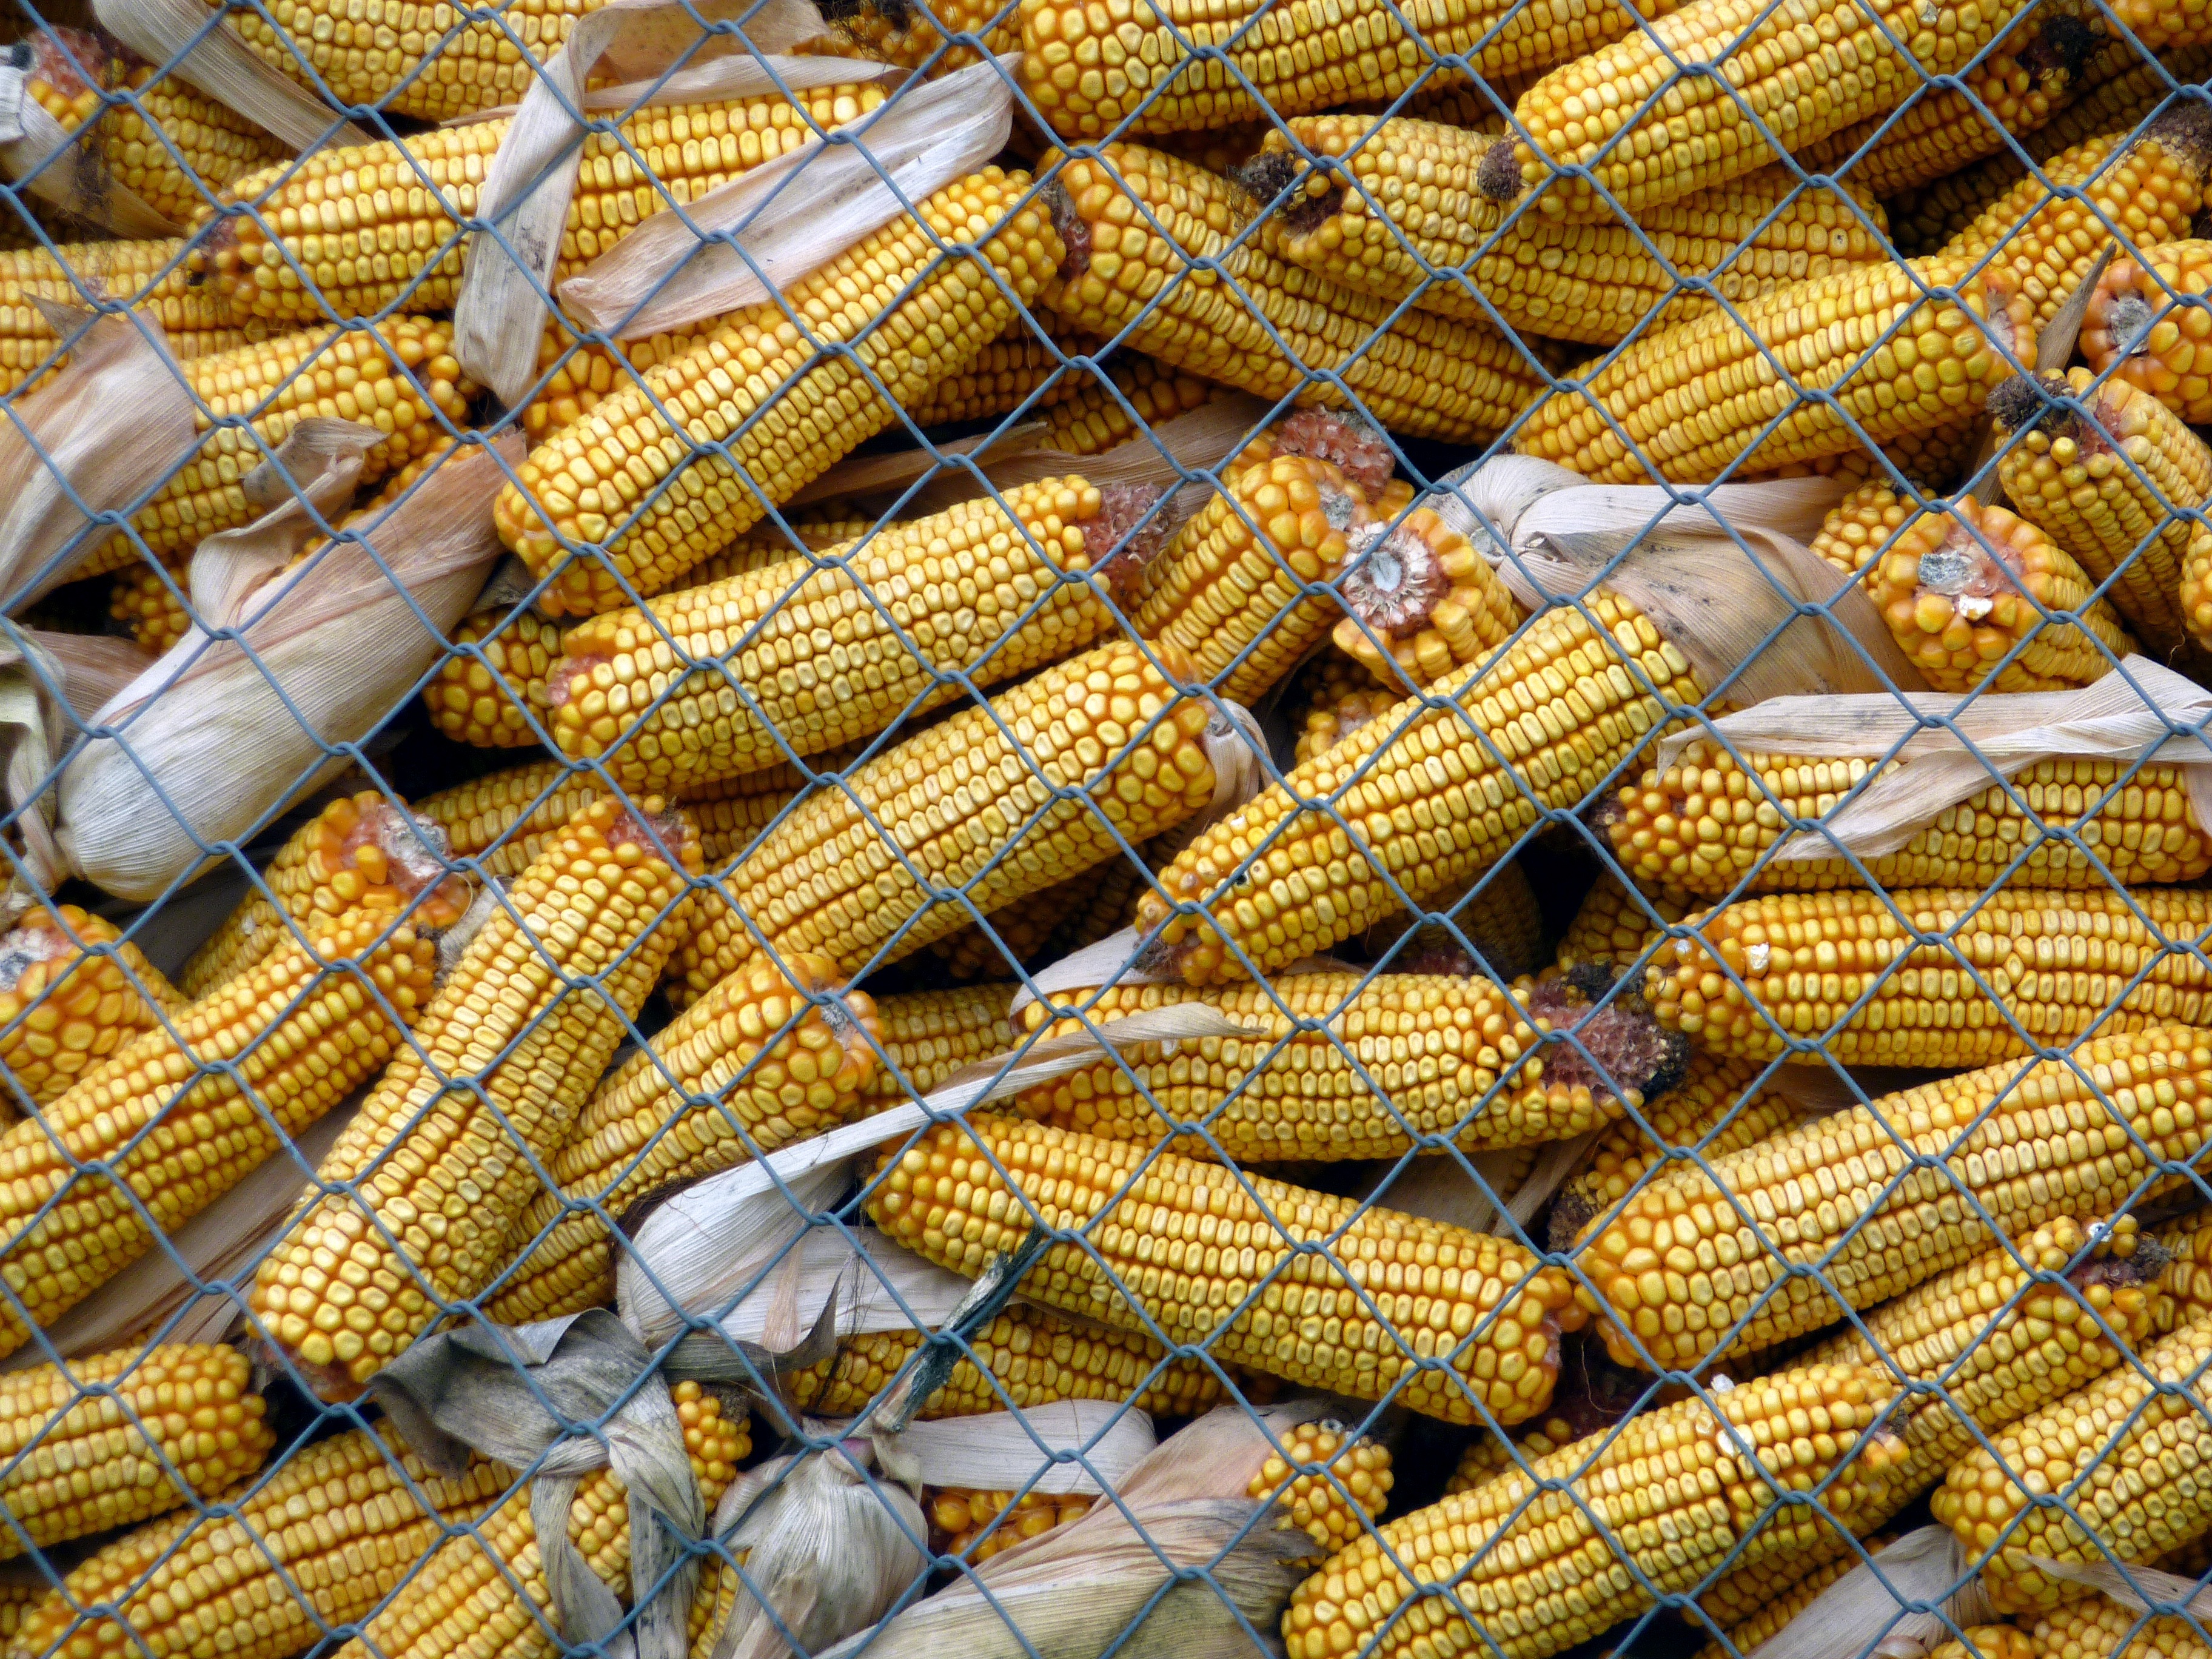
nature, field, france, dish, food, crop, corn, agriculture, cereals, maize, corn on the cob, commodity, grass family, food grain